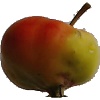
Label: Apple Red Yellow 2